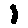
Label: 1